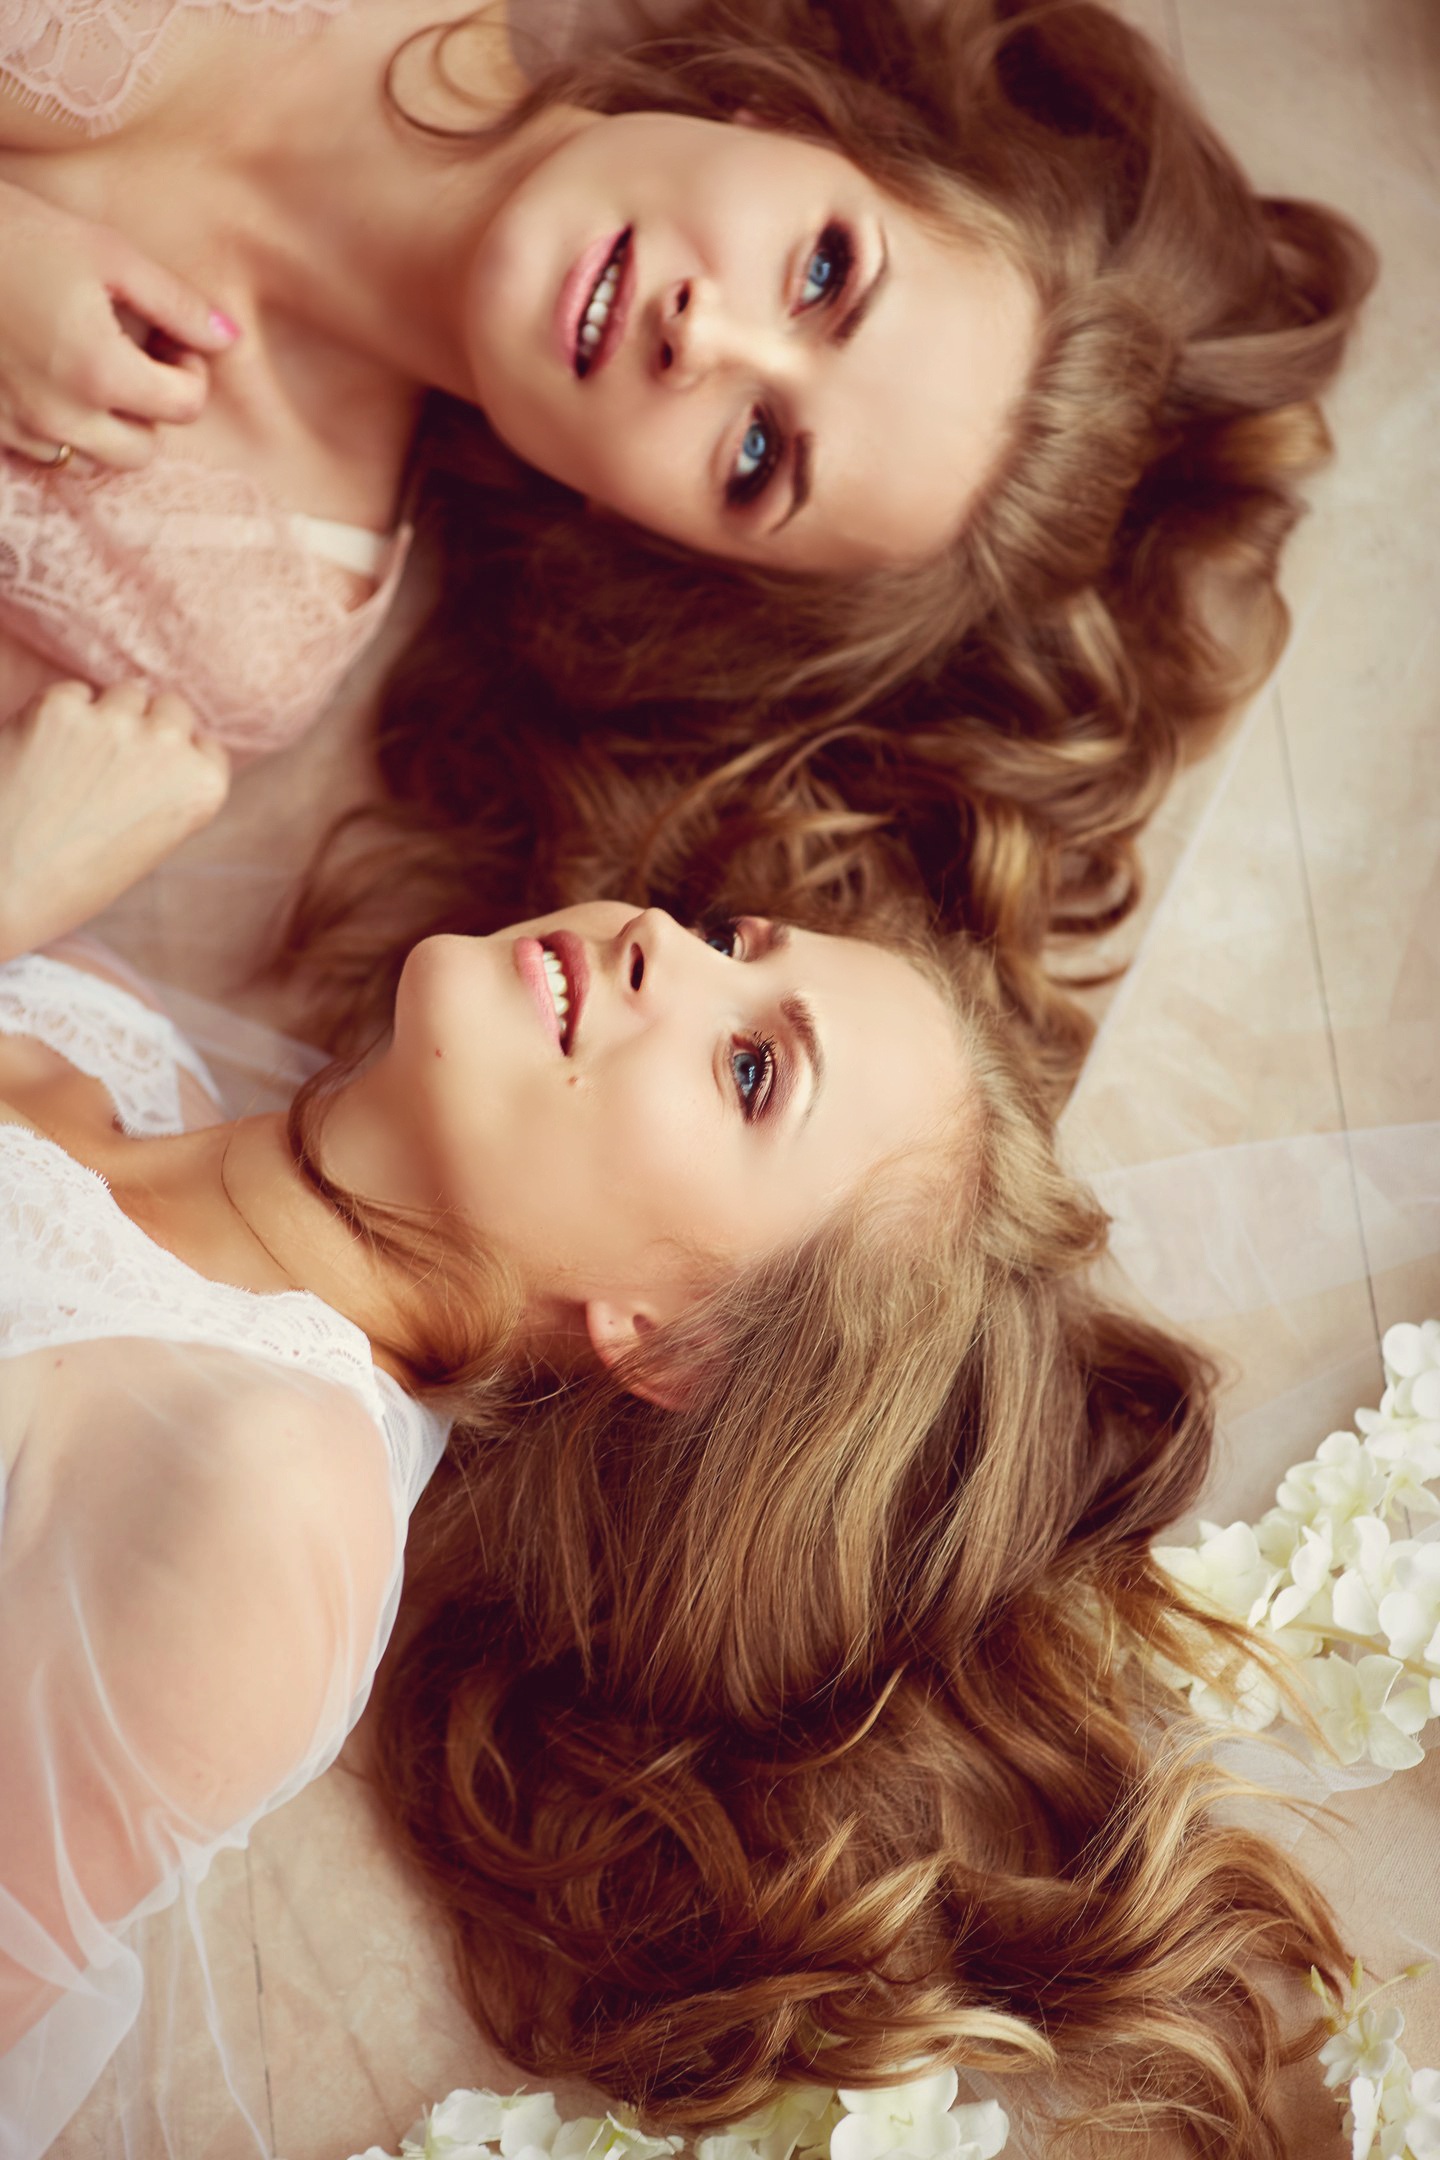
person, hair, photography, portrait, model, romance, hairstyle, long hair, eyes, girls, eye, skin, beauty, twins, interaction, photo shoot, brown hair, portrait photography, lie on the floor